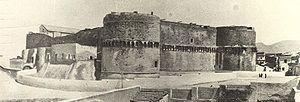
La bataille de Reggio de Calabre ou bataille de Piazza Duomo du 21 août 1860 est un épisode qui voit s'opposer les troupes garibaldiennes de l'expédition des Mille à l'armée du Royaume des Deux-Siciles et qui se conclut avec la défaite des troupes bourboniennes.